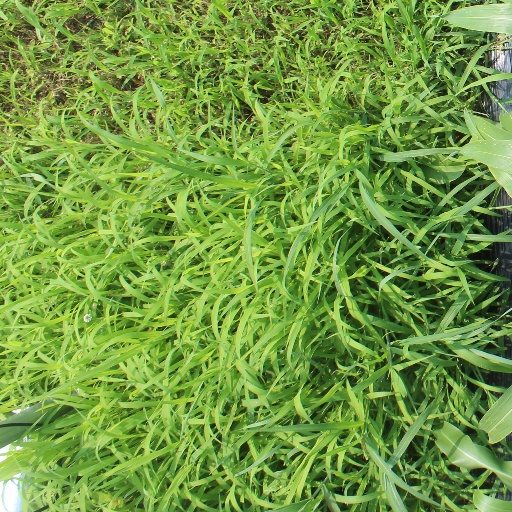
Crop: sorghum